Edith Weyde

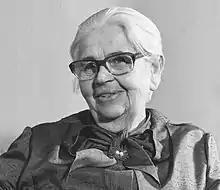
Edith Weyde

Edith Weyde (17 September 1901 – 10 February 1989) was a German chemist. She developed the silver salt Diffusion transfer—"Copyrapid"—which paved the way for the first photocopiers and instant photography. She also laid the foundation for color photography.